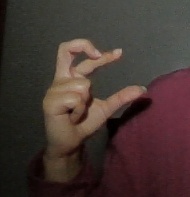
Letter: thal